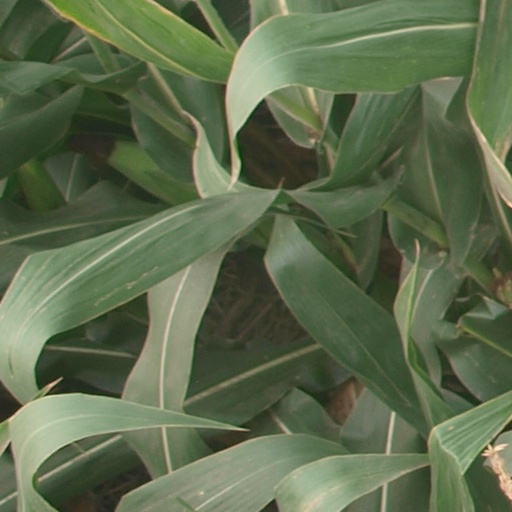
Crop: maize; corn